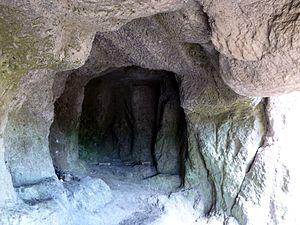
L'une des grottes du Cliersou (1 199m).
Le puy de Clierzou, ou Cliersou, est un volcan de la chaîne des Puys, dans le Massif central, âgé de 11 000 ans. Il s'agit d'un dôme culminant à 1 199 mètres d'altitude sur la commune d'Orcines.